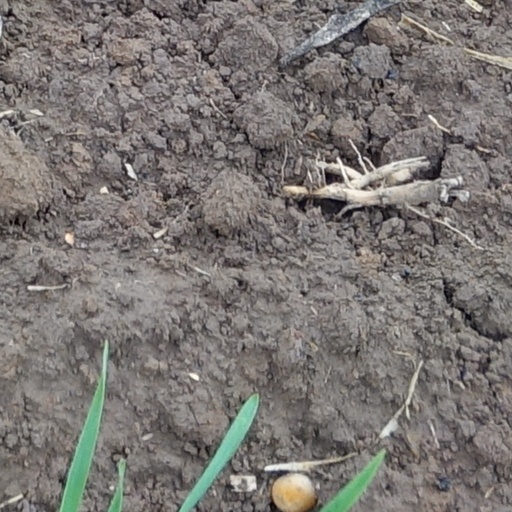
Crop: wheat